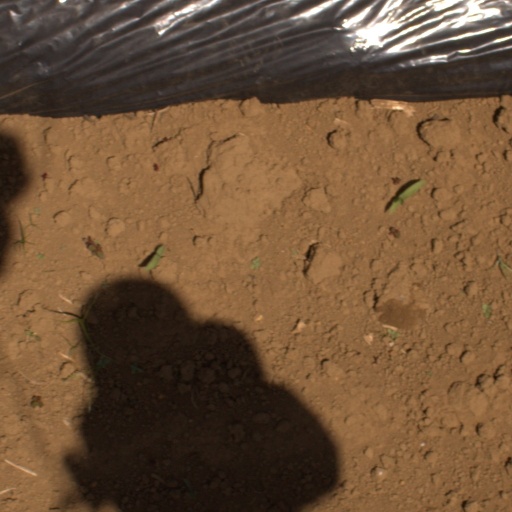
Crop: Jerusalem artichoke